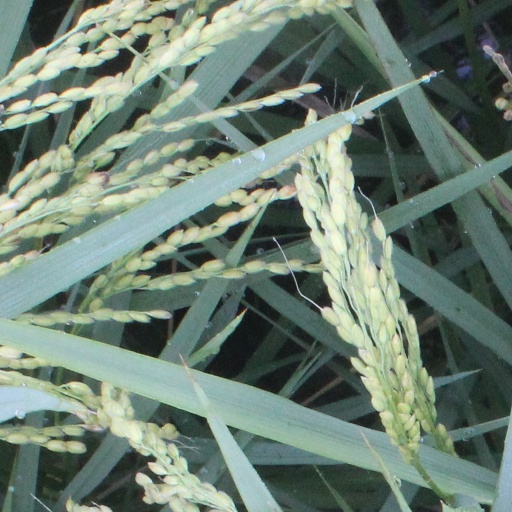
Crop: rice